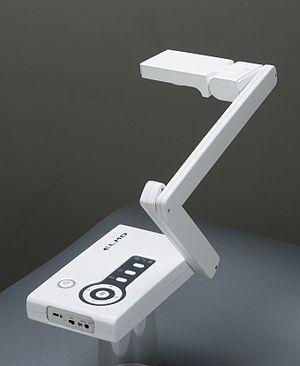
Un visualiseur, de l’anglais « visualiser », est un outil pédagogique interactif communément considéré comme la version numérique d'un épiscope.